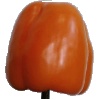
Label: orange_pepper